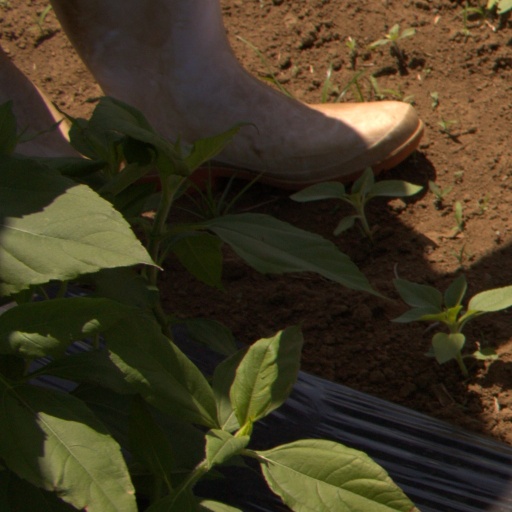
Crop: Jerusalem artichoke